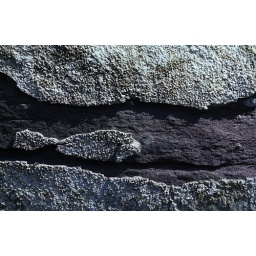
Shades of gray in the rock